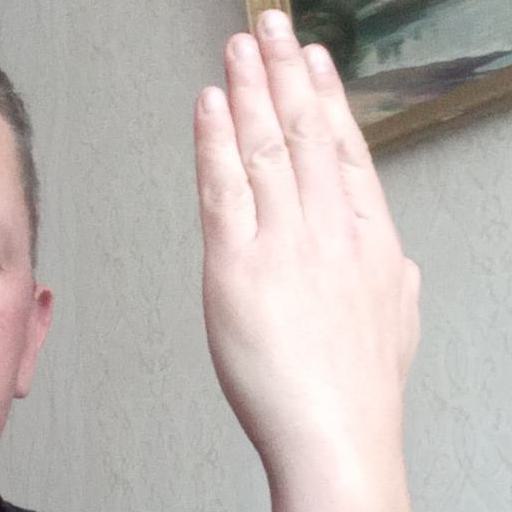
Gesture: stop_inverted